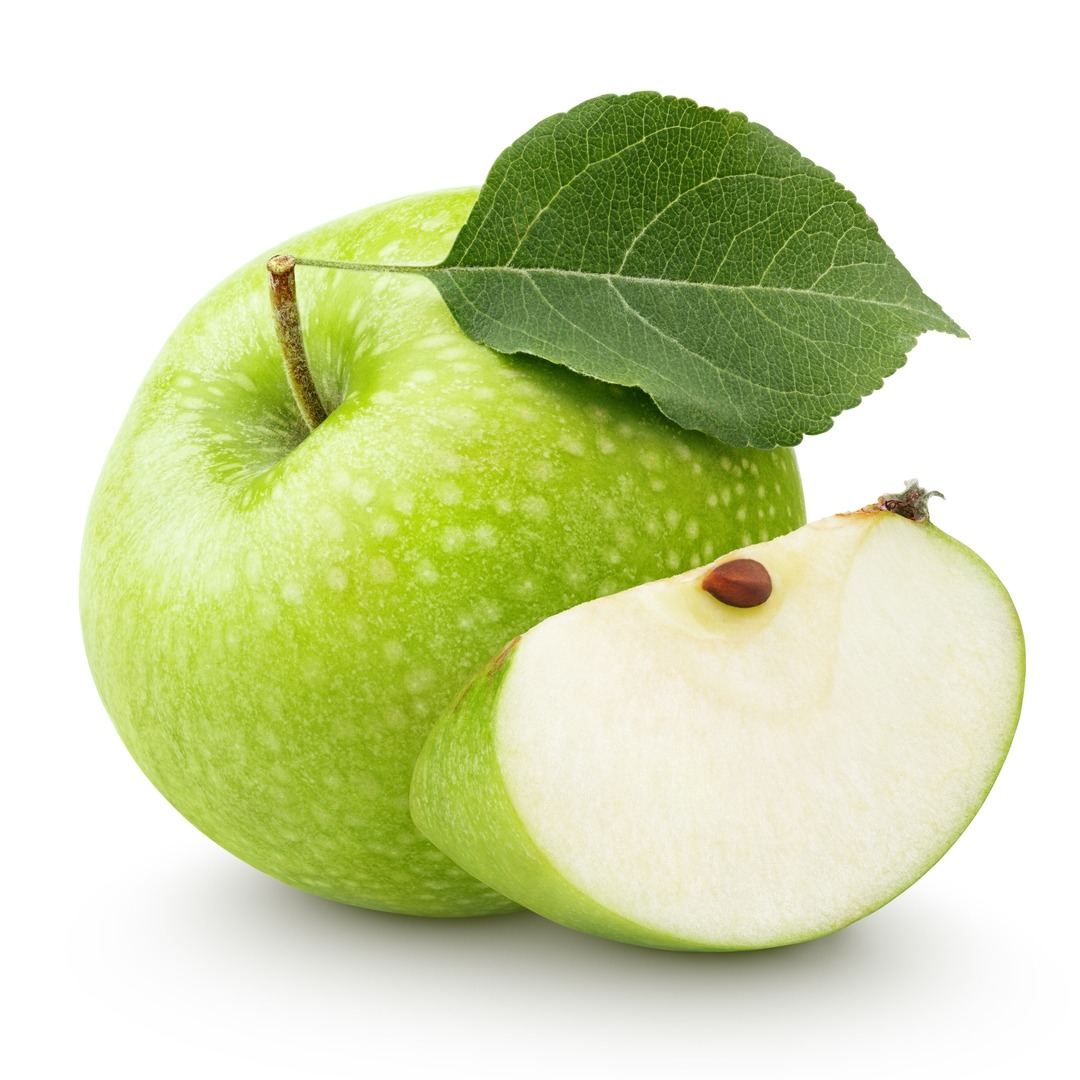
Label: Apple